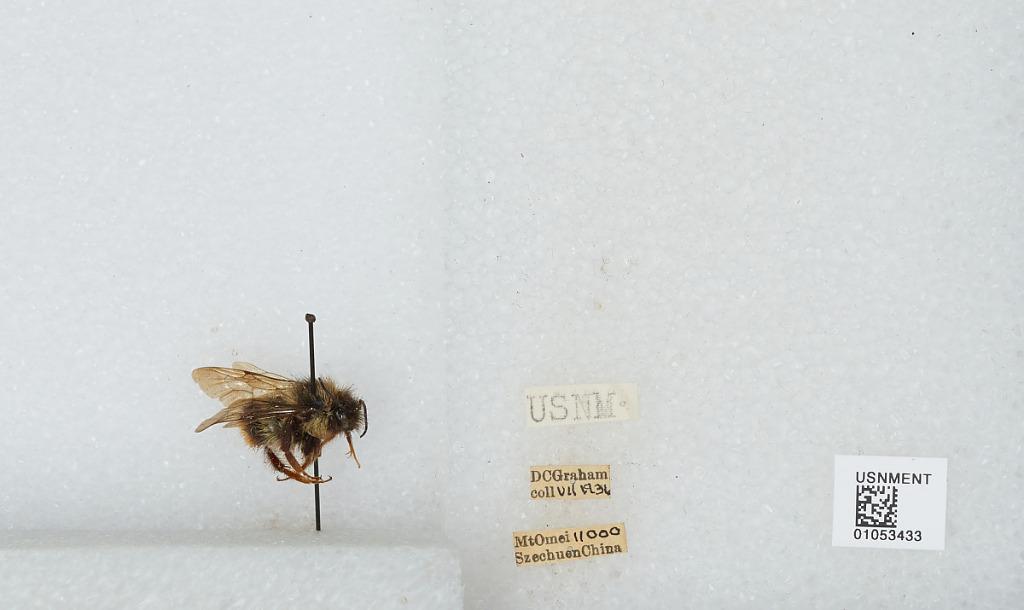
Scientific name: Bombus sp.
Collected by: D. Graham
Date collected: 1936-7-
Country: China
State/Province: Sichuan
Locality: Mt Emei